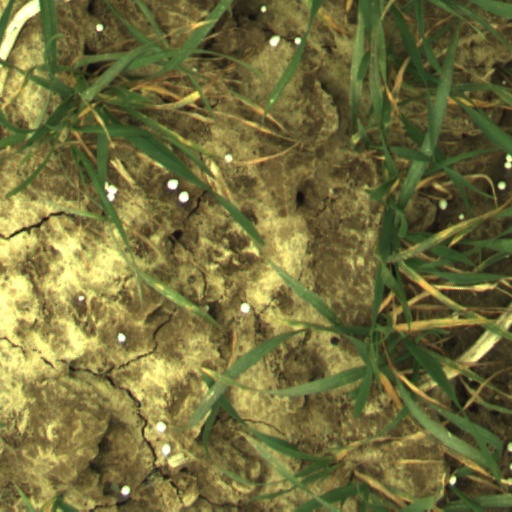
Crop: wheat